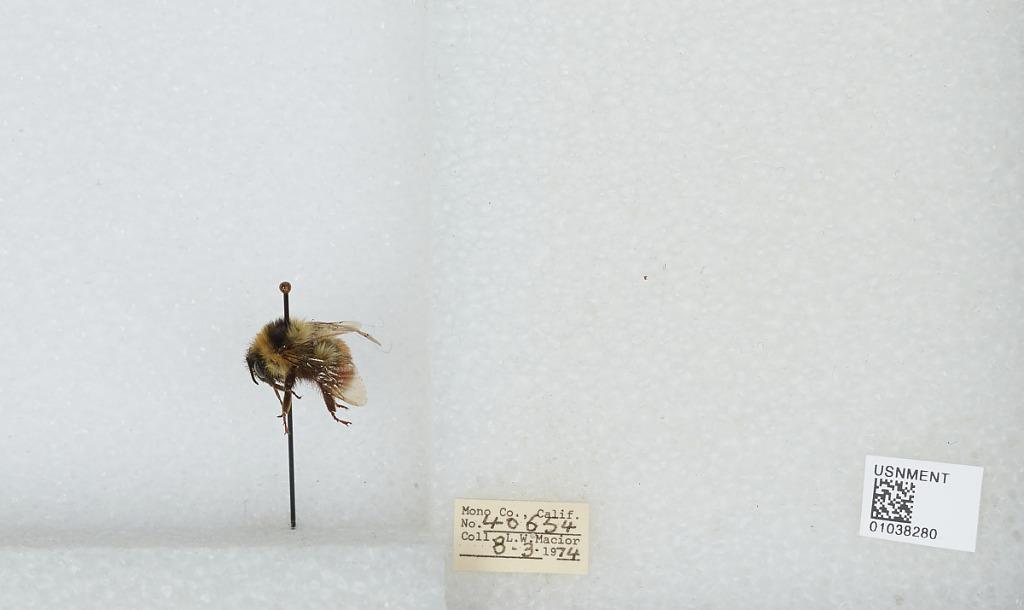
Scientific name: Bombus (Cullumanobombus) rufocinctus Cresson
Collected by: L. Macior
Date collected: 1974-8-3
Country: United States
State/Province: California
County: Mono
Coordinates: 37.92, -118.87